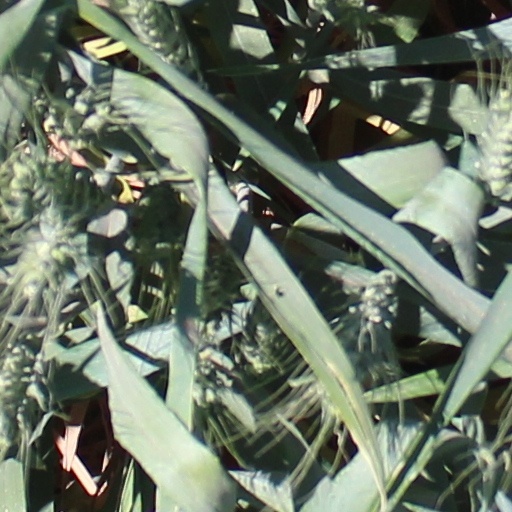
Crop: wheat